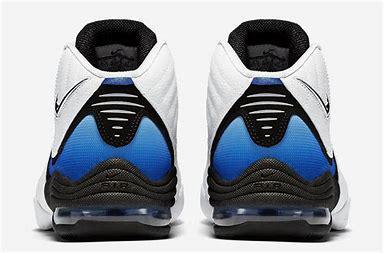
Brand: Nike
Model: Air 3